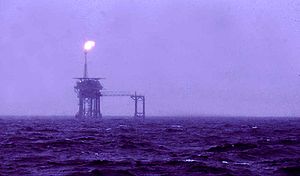
Shetlandsøerne / Erhvervsliv
Olieplatform i Nordsøen
Shetlandsøerne, tidligere Zetland og Hjaltland, er en skotsk øgruppe på 32 øer placeret nord for det skotske fastland mellem øgruppen Orkneyøerne og Færøerne. Det administrative center og eneste købstad er Lerwick på hovedøen Mainland.